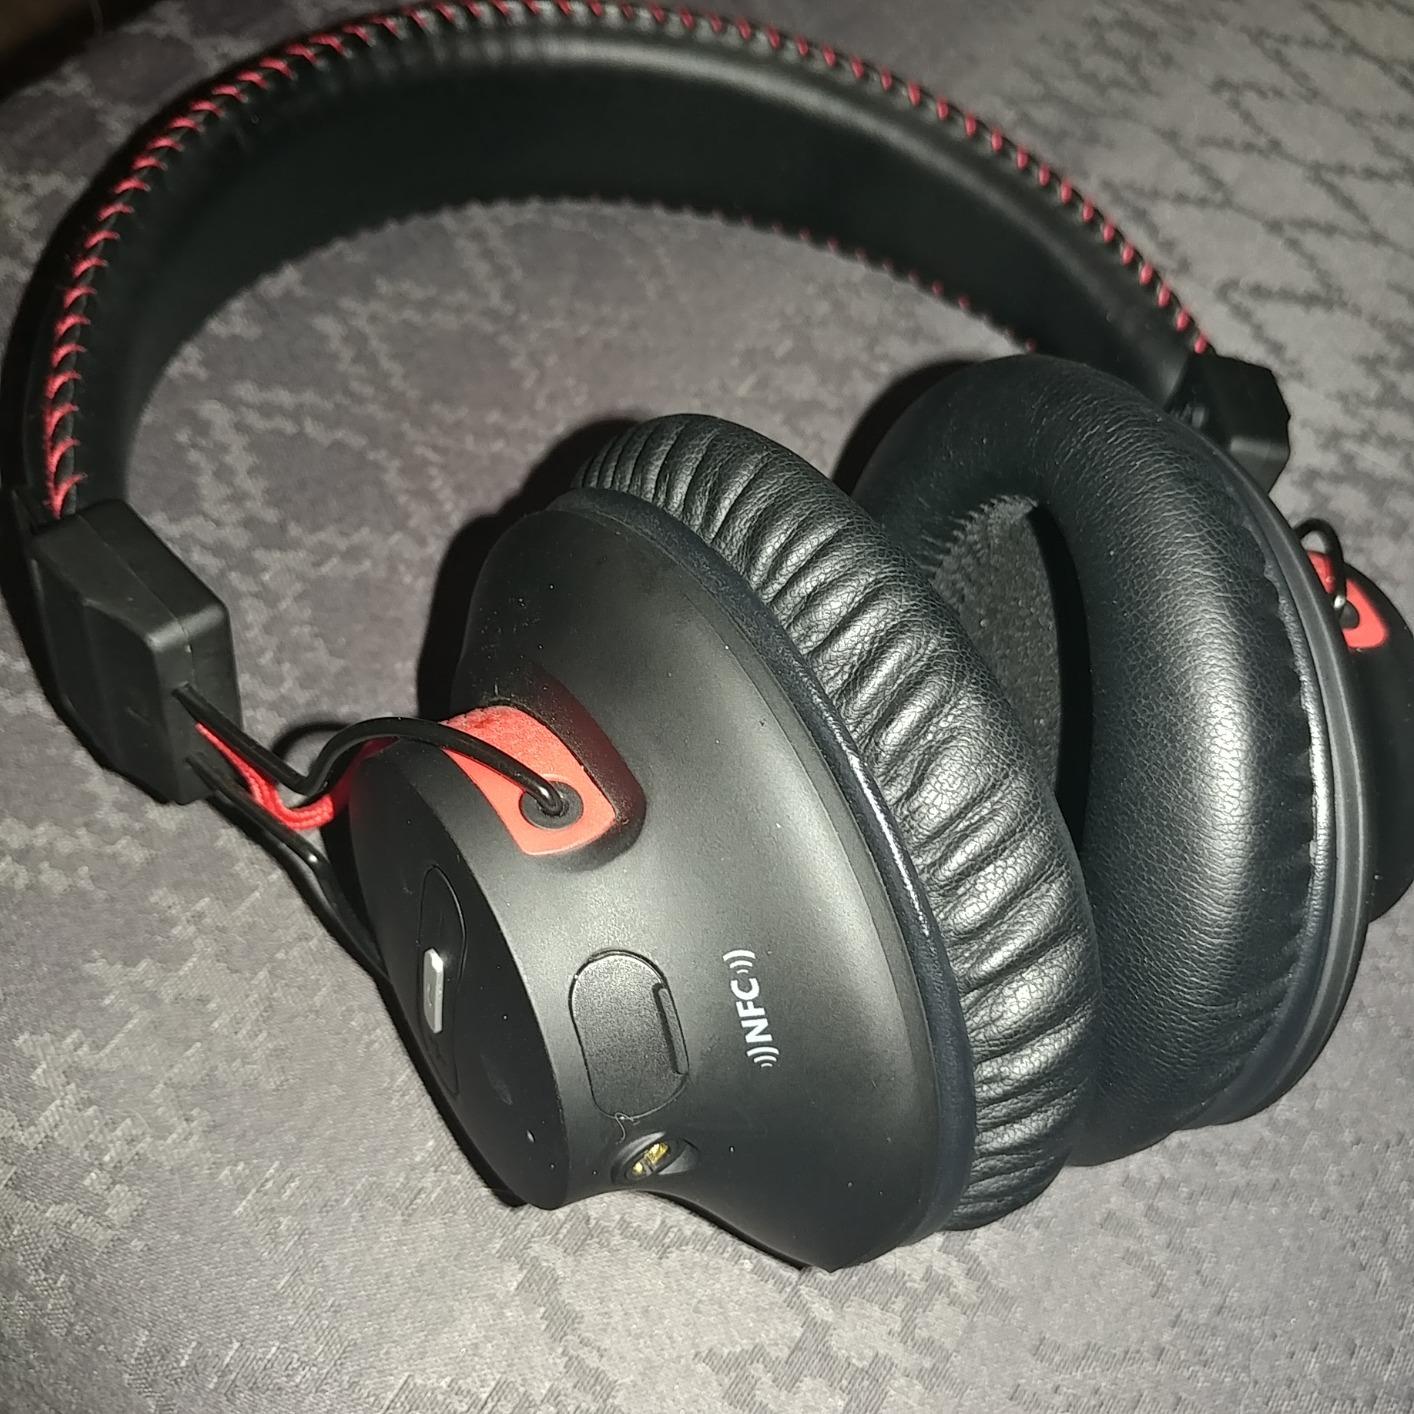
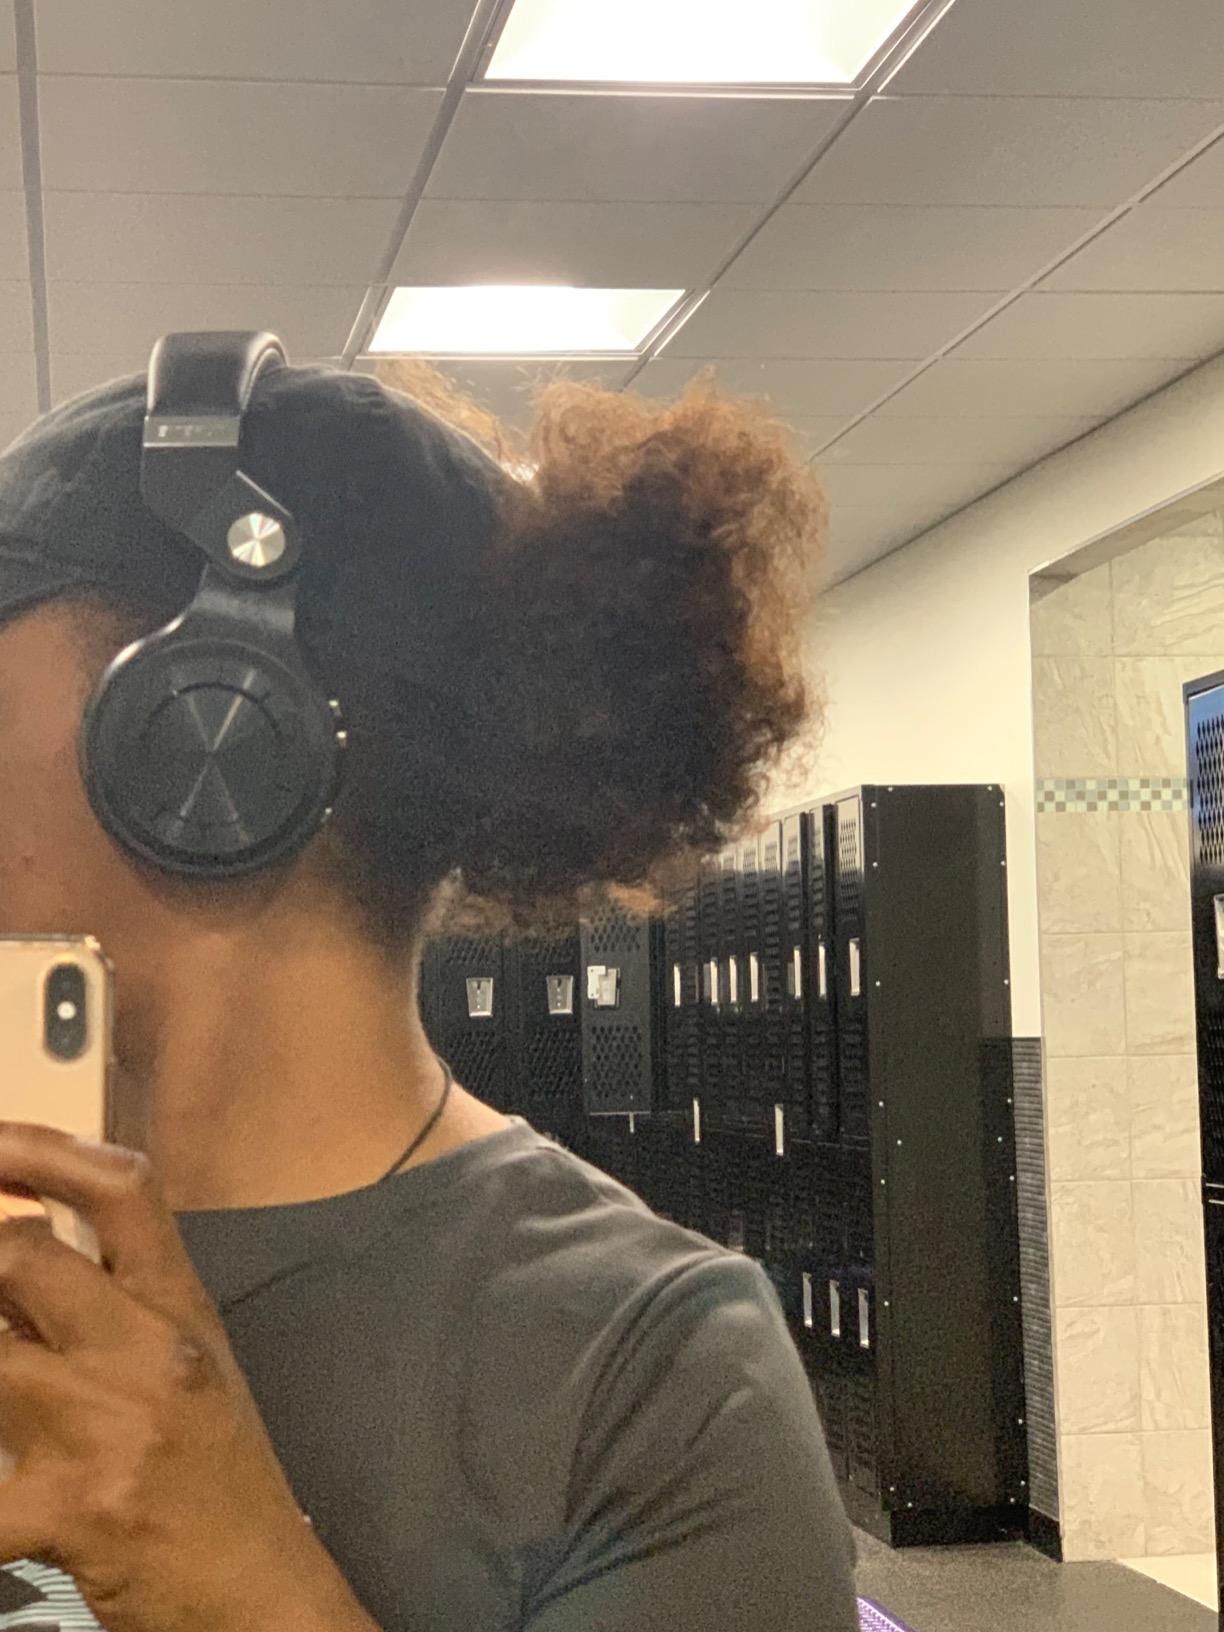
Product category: headphones
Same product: no